Eagle Premier

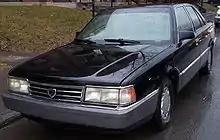
Eagle Premier

The Eagle Premier was launched in January 1988, with the first production models rolling off the assembly line on 28 September 1987. Although the car is sometimes referred to as a Renault Premier, this car was never marketed anywhere in the world as a Renault. Pre-production prototypes left the factory with Renault emblems on their grille and wheel covers, but had an Eagle nameplate on the trunk lids. The Eagle marketing department had to indicate this difference in its dealer information brochures and videos. Before its January 1988 launch, all pre-production cars had the Renault emblem removed from the grille and steering column horn hub pad. Depending on which stereo system was ordered, one would find either a Renault or Eagle emblem in the car through 1989 on the stereo. It was to have been the first body style in a series of three, along with a four-door station wagon and a two-door coupe. After Chrysler purchased Renault's stake (46%) in AMC and all other outstanding stock (54%), the wagon and coupe body styles were canceled as was a planned Premier "DL" model featuring a five-speed manual gearbox.